Benjamin Osborn House

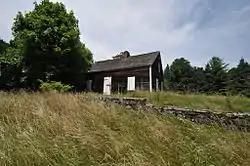
2016 photo

The Benjamin Osborn House was a historic house off West Street in Mount Washington, Massachusetts. Built about 1759, it was a modest vernacular Georgian Cape style house. It was notable as a site where Shaker founder Mother Ann Lee stayed in 1781. The house was listed on the National Register of Historic Places in 1987. It was owned by the state, and located in Mount Washington State Forest.